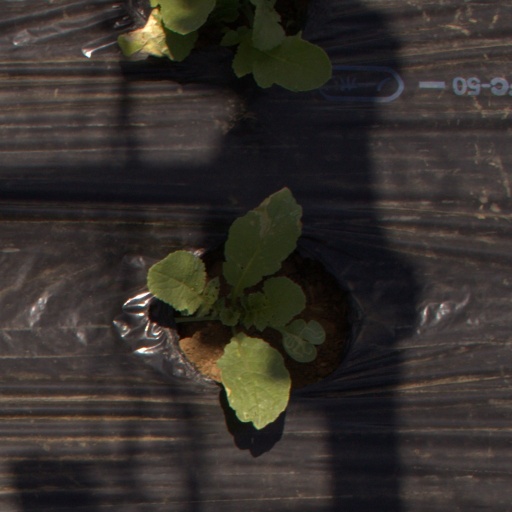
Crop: Jerusalem artichoke